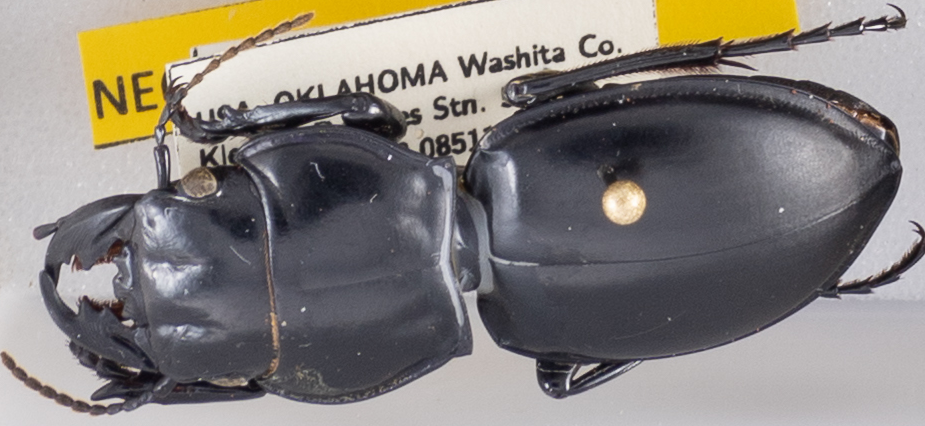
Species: Pasimachus californicus
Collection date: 2022-06-15
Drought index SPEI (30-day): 0.684
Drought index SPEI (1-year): -0.8
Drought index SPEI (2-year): -0.82